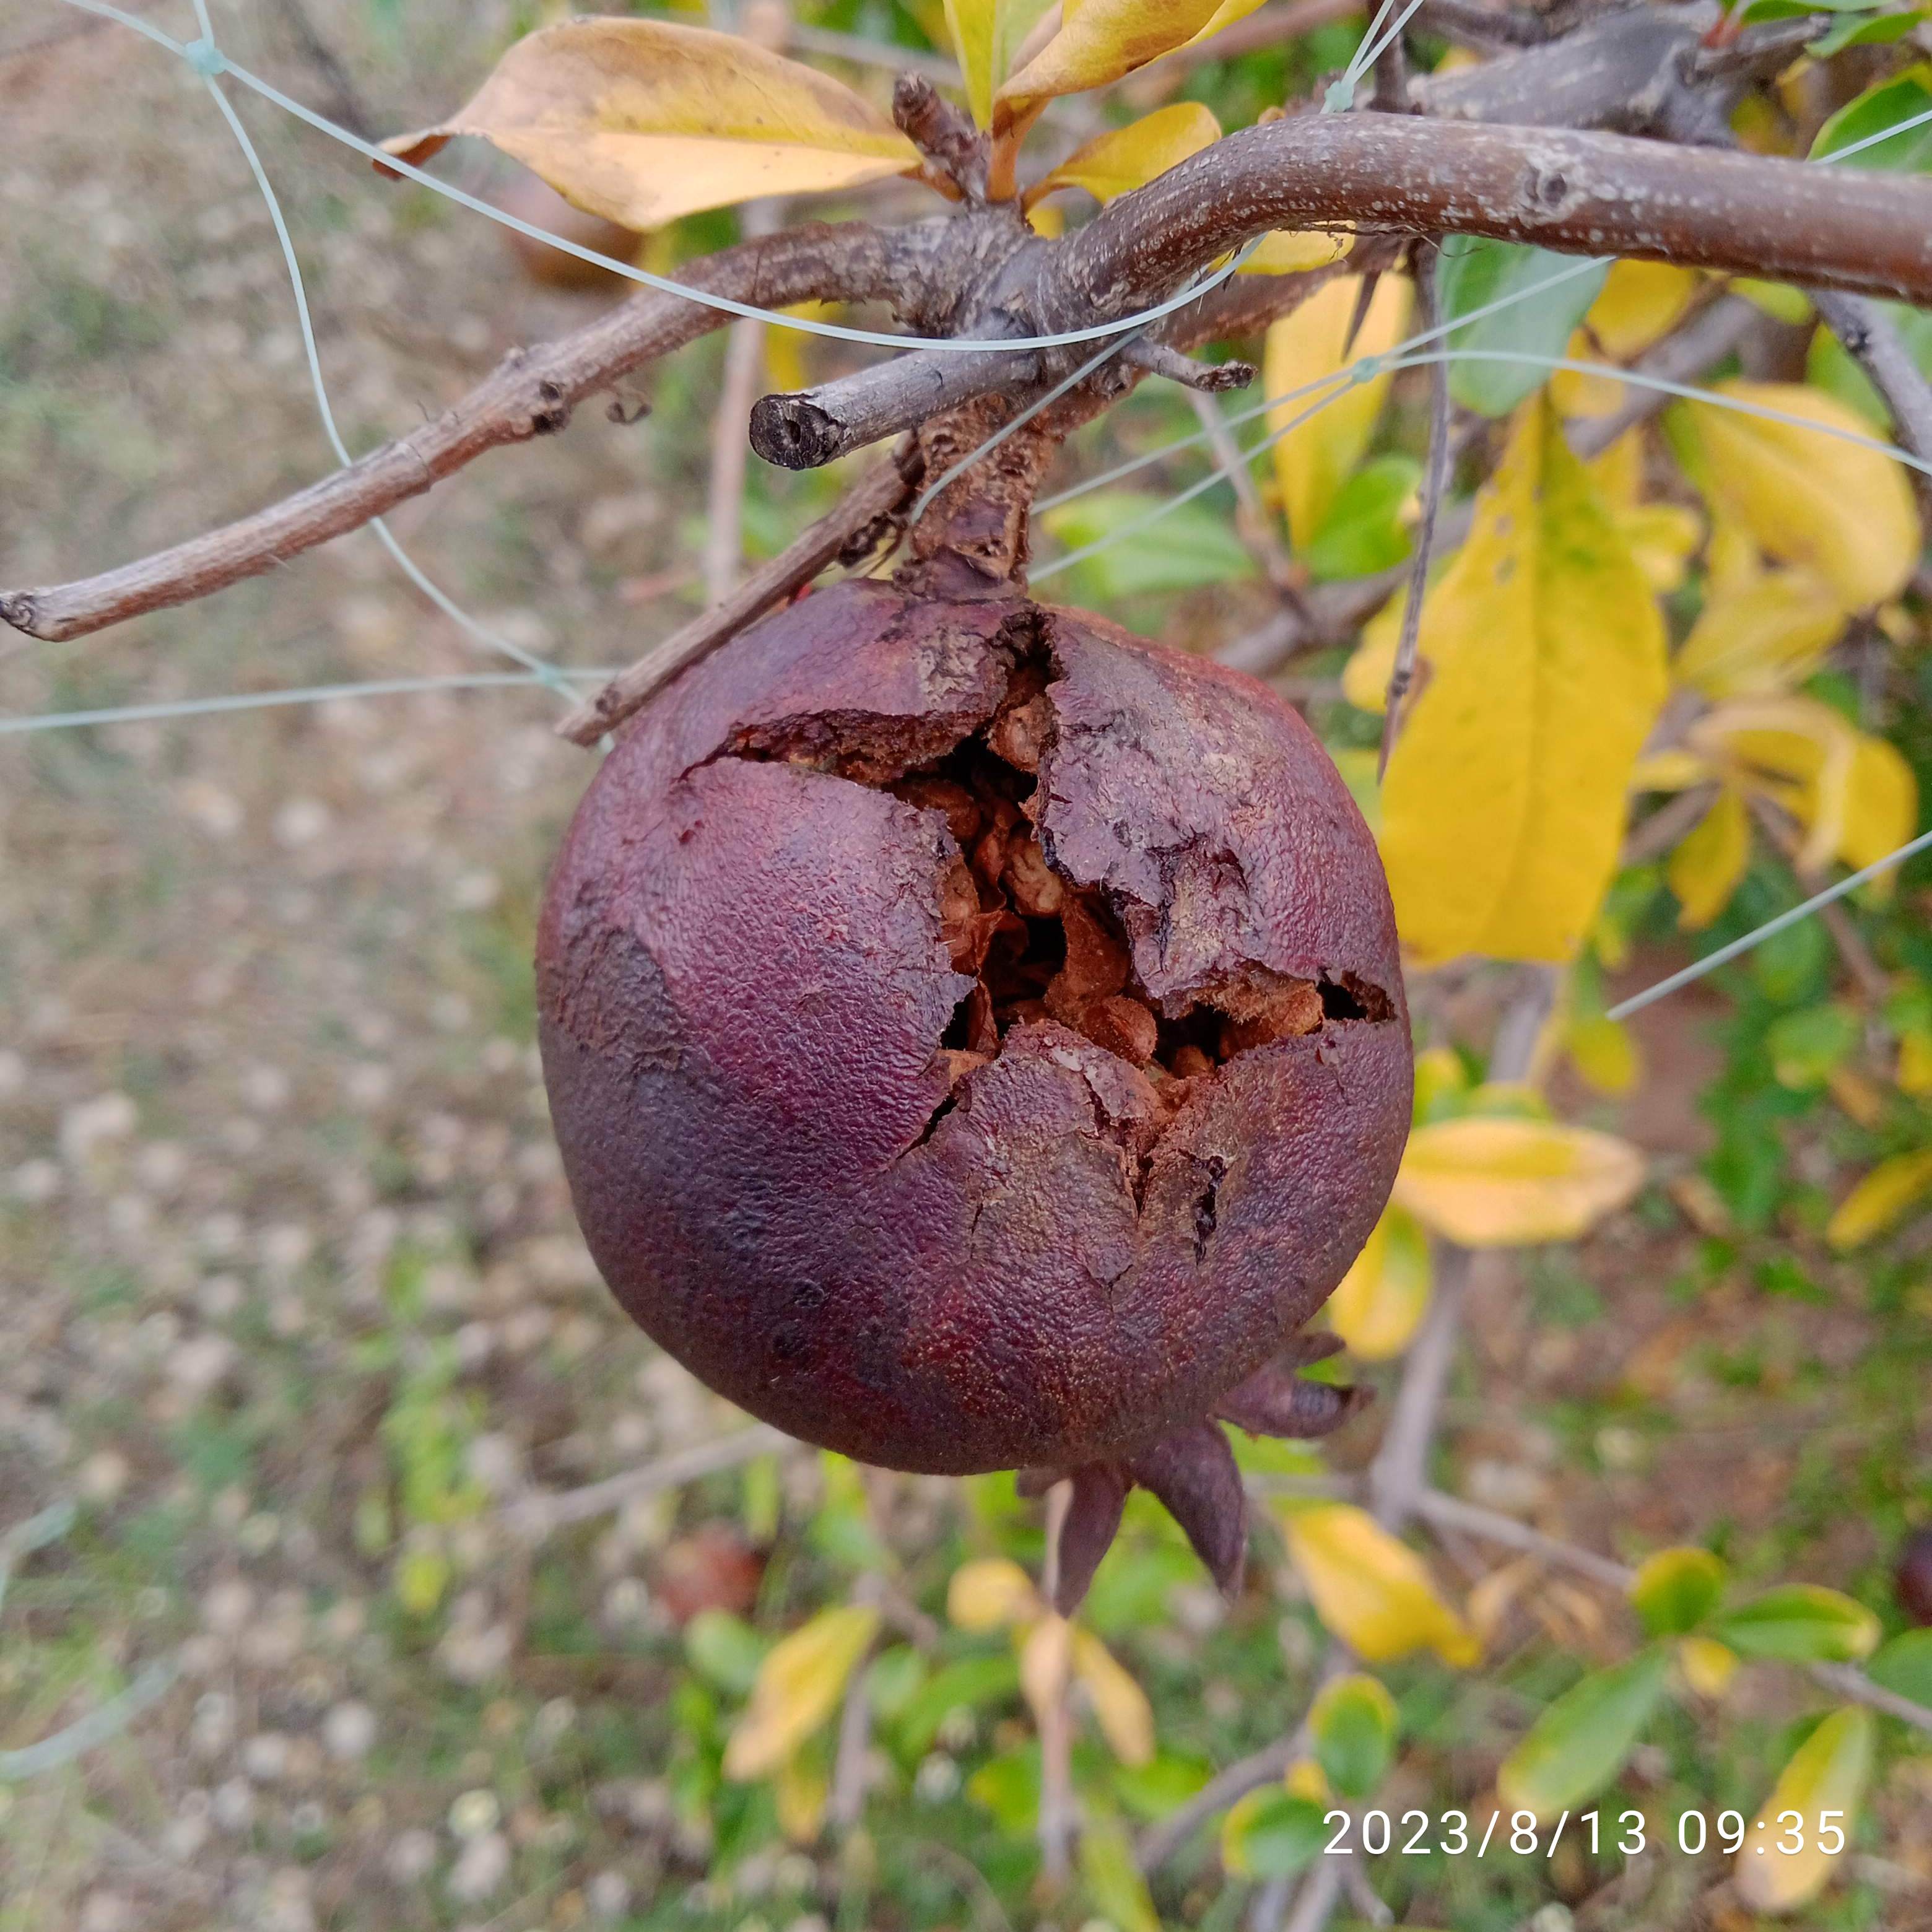
Label: Bacterial_Blight